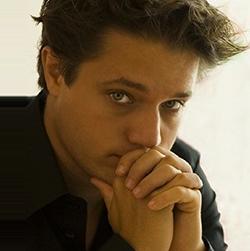
Age: 27